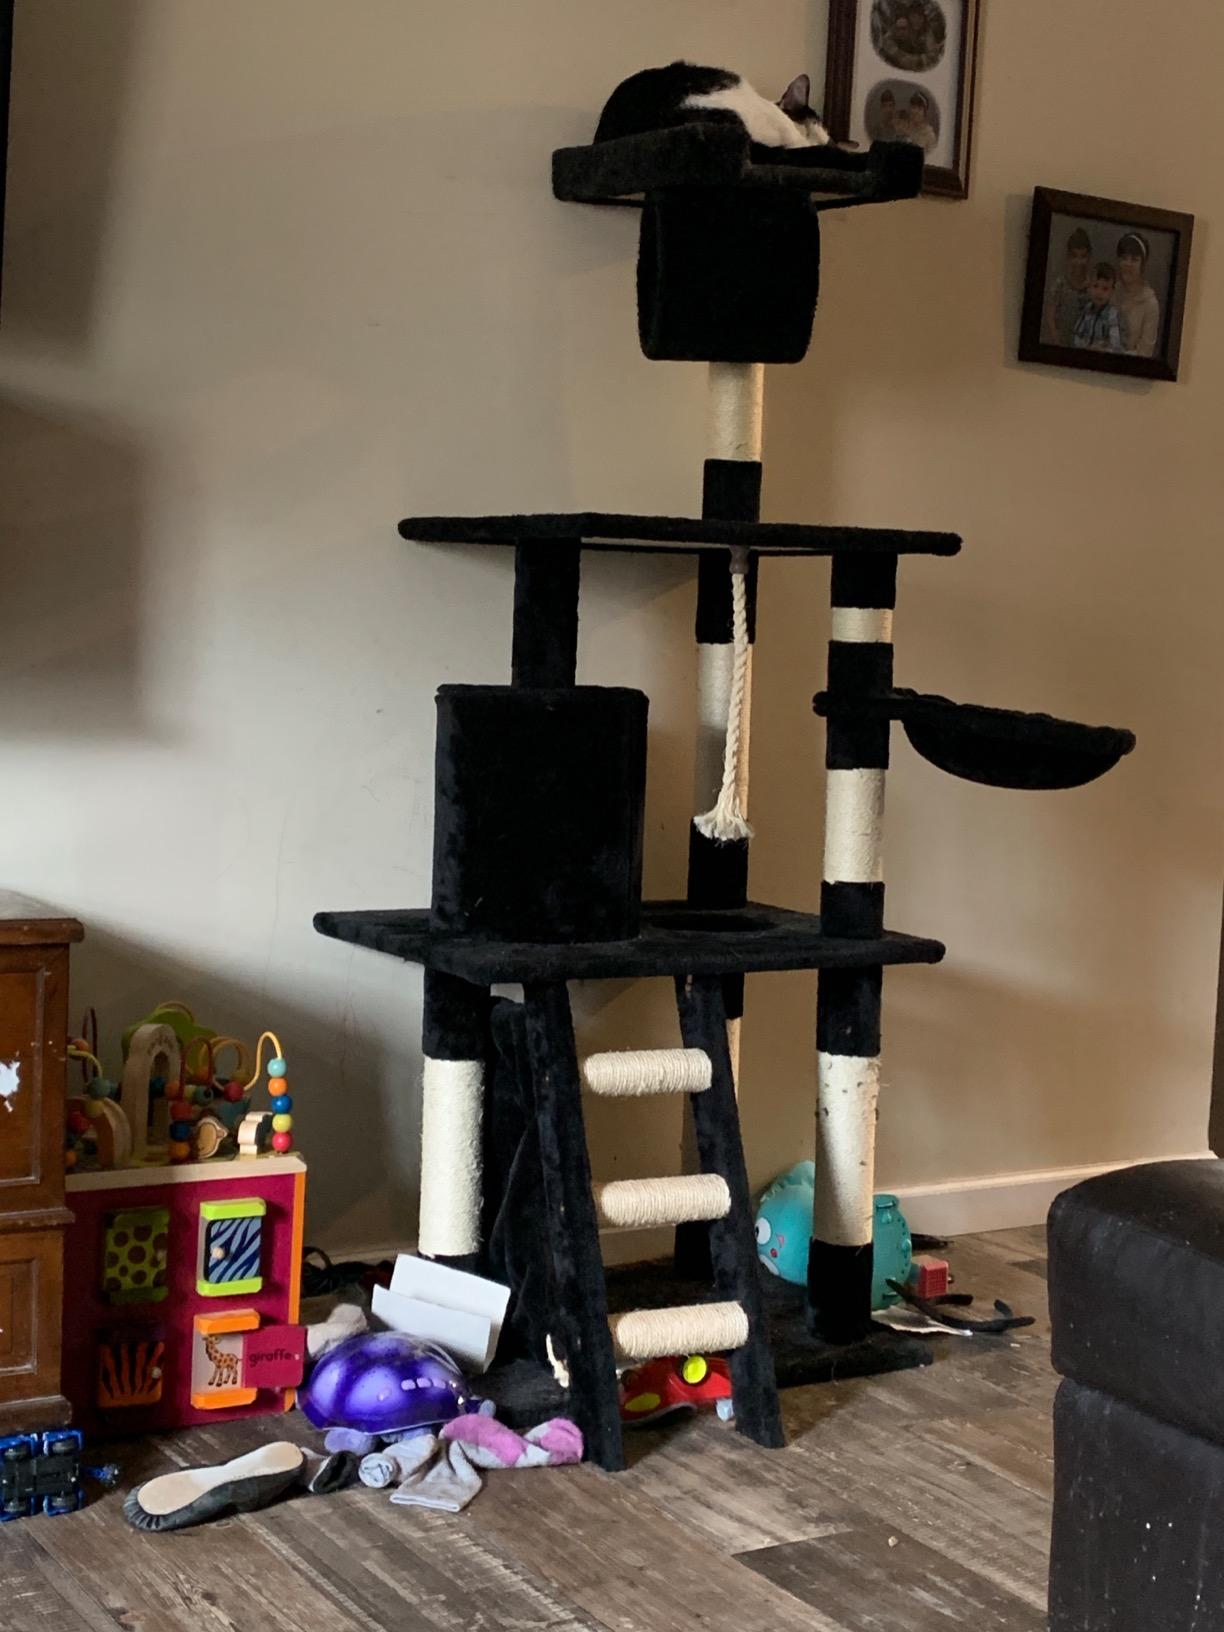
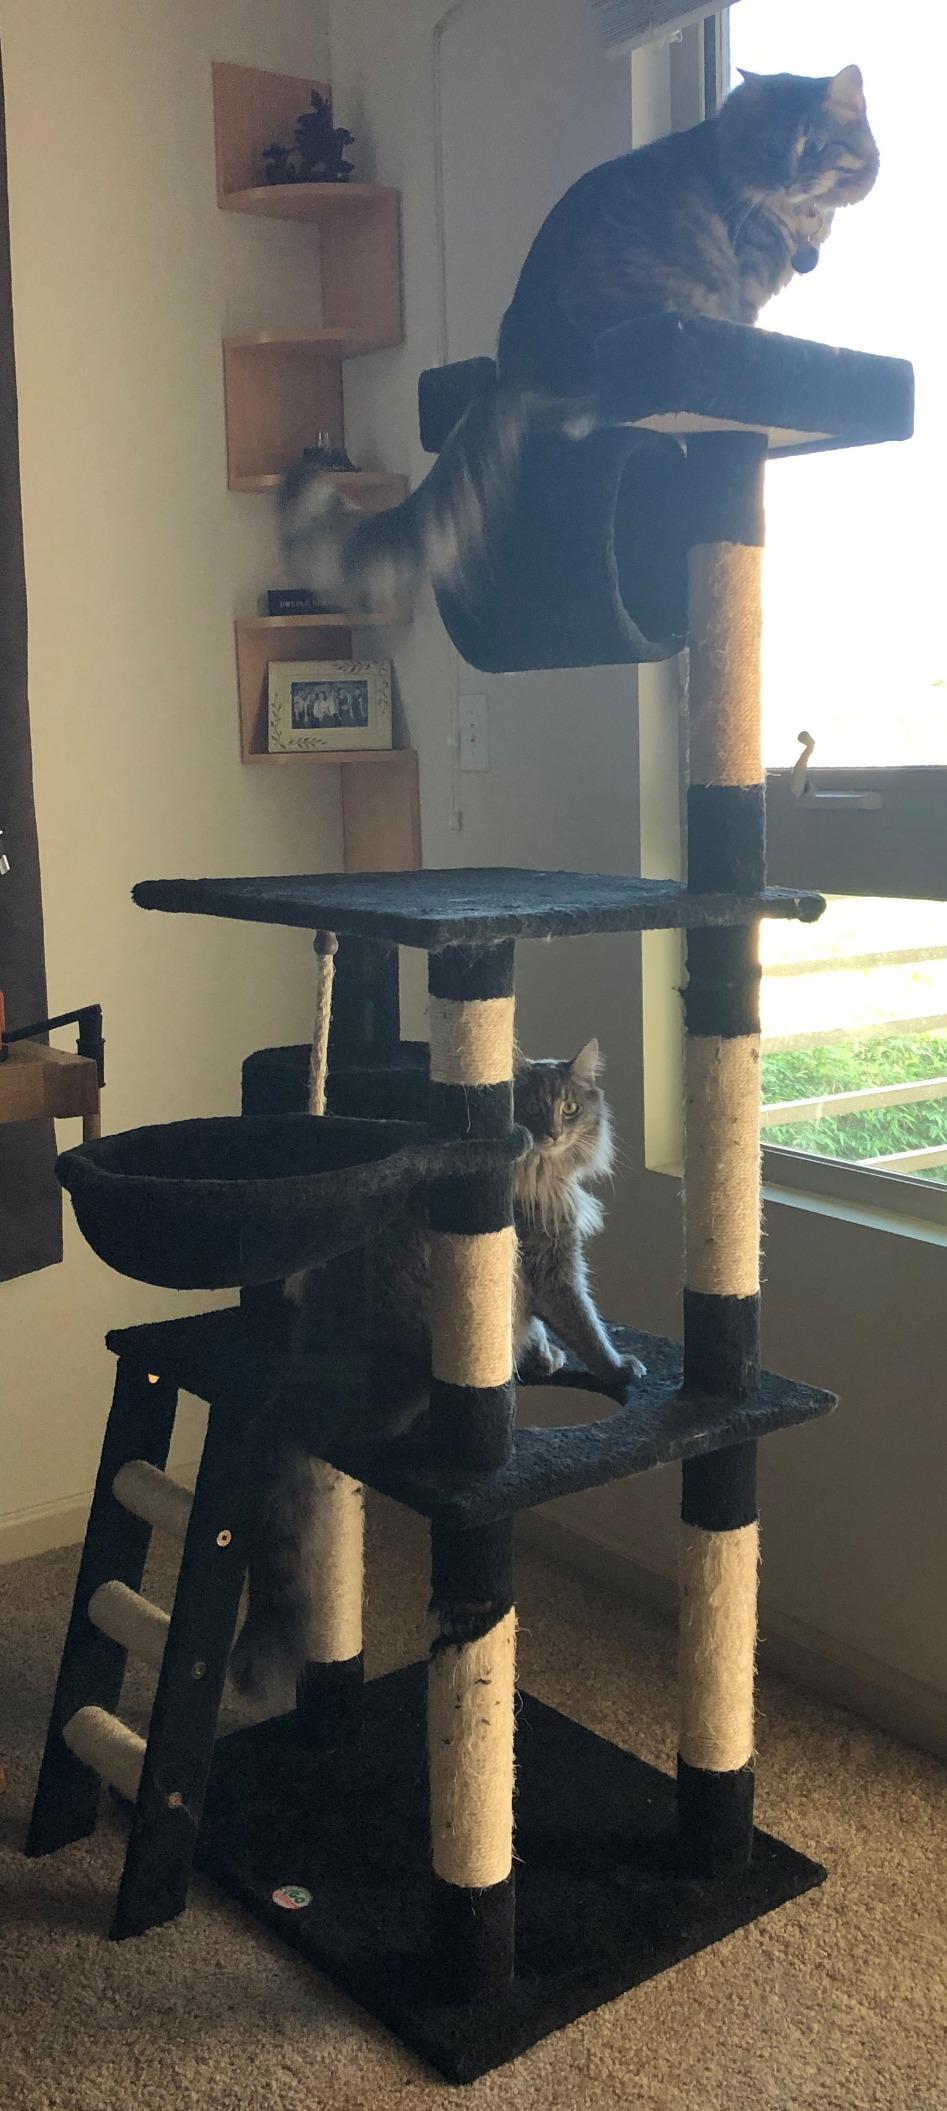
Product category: items_cat tree
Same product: yes